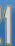
Number: 1